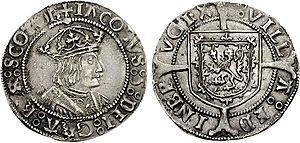
Dundee est la quatrième plus grande ville d'Écosse. Son histoire commence avec les Pictes à l'Âge du fer. Pendant la période médiévale, la ville fut le théâtre de nombreuses batailles. Durant la révolution industrielle, l'industrie locale du jute permit à la ville de prendre un essor rapide. L'industrie de la marmelade de Dundee et le journalisme permirent également à Dundee de gagner en importance, et est à l'origine de son surnom de « 3 J ».